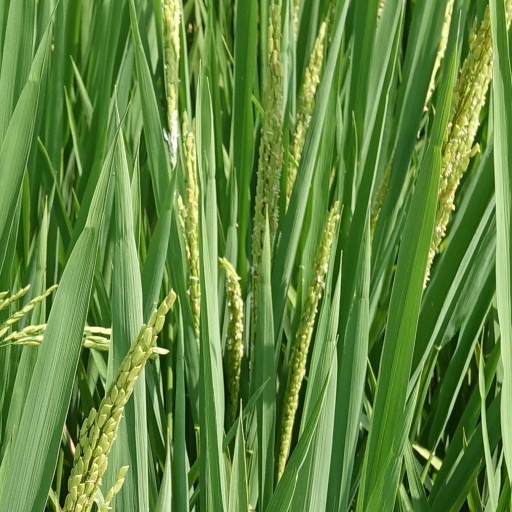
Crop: rice